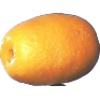
Label: Kumquats 1